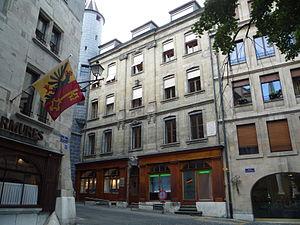
C'est dans cet immeuble, à la Rue-du-Puits-Saint-Pierre 4 à Genève, au 3ème étage, qu'Henri Dunant vécu lors de la création du Comité international de la Croix-Rouge. C'est là qu'il écrivit son livre ""Un souvenir de Solferino"", et eu ses premières réunions sur son idée de porter de l'aide aux blessées de guerres, qui plus tard, dans d'autres lieux, vu la création du Comité international de la Croix-Rouge. Toutefois, la section Genevoise de la Croix-Rouge fut fondée dans cet immeuble, le 17 mars 1864.
Henry Dunant, parfois orthographié Henri Dunant, baptisé sous le prénom de Jean-Henri le 8 mai 1828 à Genève et mort le 30 octobre 1910 à Heiden, est un homme d'affaires humaniste suisse, considéré comme le fondateur du mouvement de la Croix-Rouge internationale. Chrétien protestant, il est naturalisé français en avril 1859.